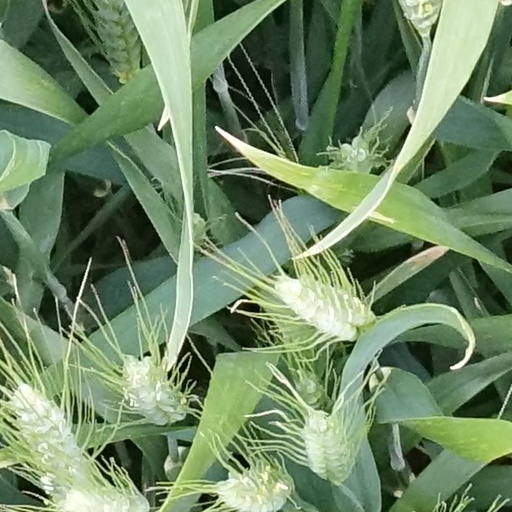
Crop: wheat